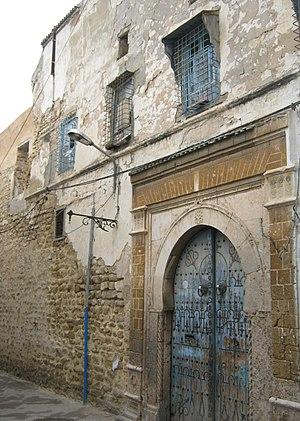
Palais Ibn abi Dhief à Beb soukika
Le Dar Ibn Abi Dhiaf est un palais de la médina de Tunis construit par Ibn Abi Dhiaf.
Cette liste des monuments classés du gouvernorat de Tunis est une liste des monuments historiques et archéologiques protégés et classés du gouvernorat de Tunis établie par l'Institut national du patrimoine de Tunisie.